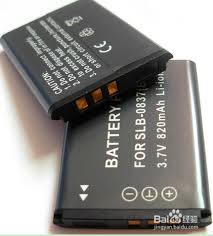
Waste category: battery